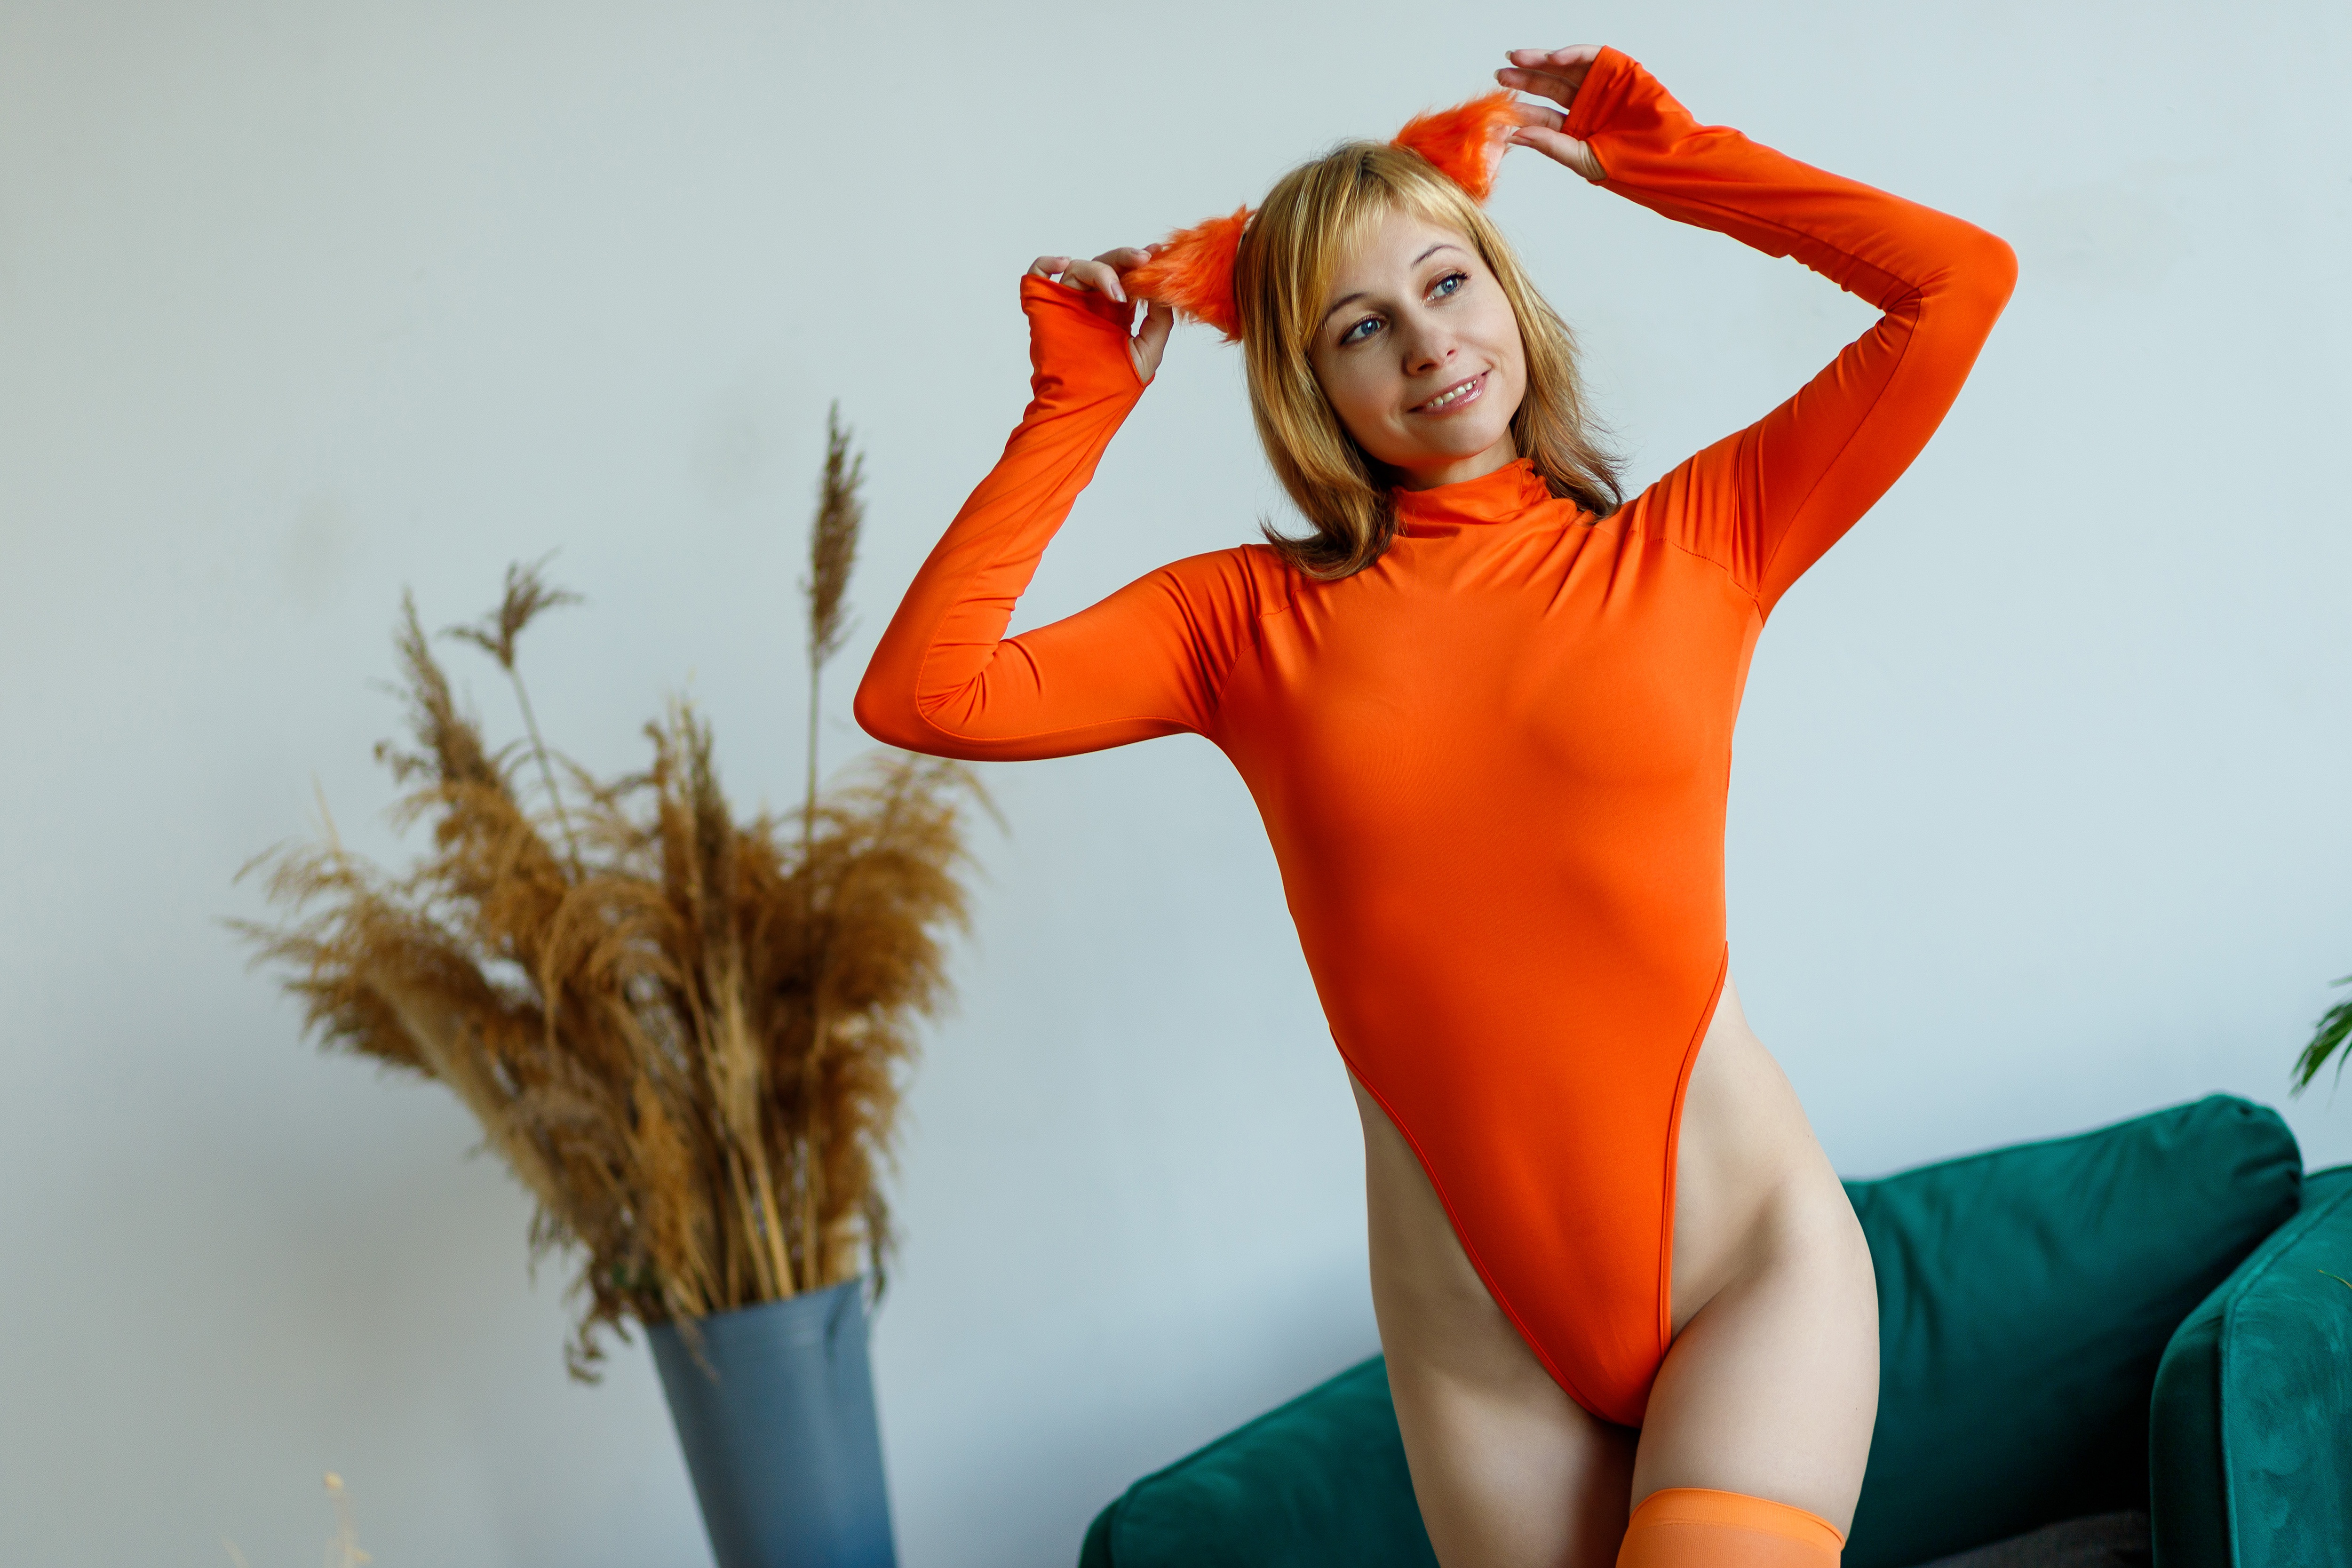
woman, hand, shoulder, neck, sleeve, waist, gesture, thigh, plant, finger, elbow, knee, happy, flowerpot, sportswear, People in nature, houseplant, long hair, human leg, trunk, abdomen, electric blue, fashion design, grass, blond, thumb, swimwear, fashion model, chest, sitting, top, t shirt, nail, jewellery, photo shoot